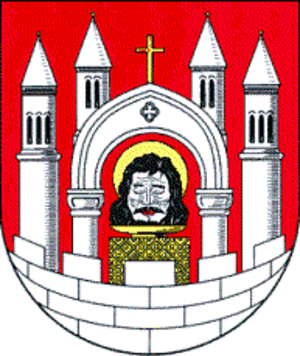
Merseburg
Coat of arms of Merseburg
Merseburg er en by i den tyske delstat Sachsen-Anhalt. Den er administrationsby for Saalekreis og ligger syd for Halle. Sammen med Halle og Bitterfeld-Wolfen danner den et industricenter: „Mitteldeutsches Chemiedreieck“, som strækker sig over delsatsgrænsen til Böhlen syd for Leipzig.